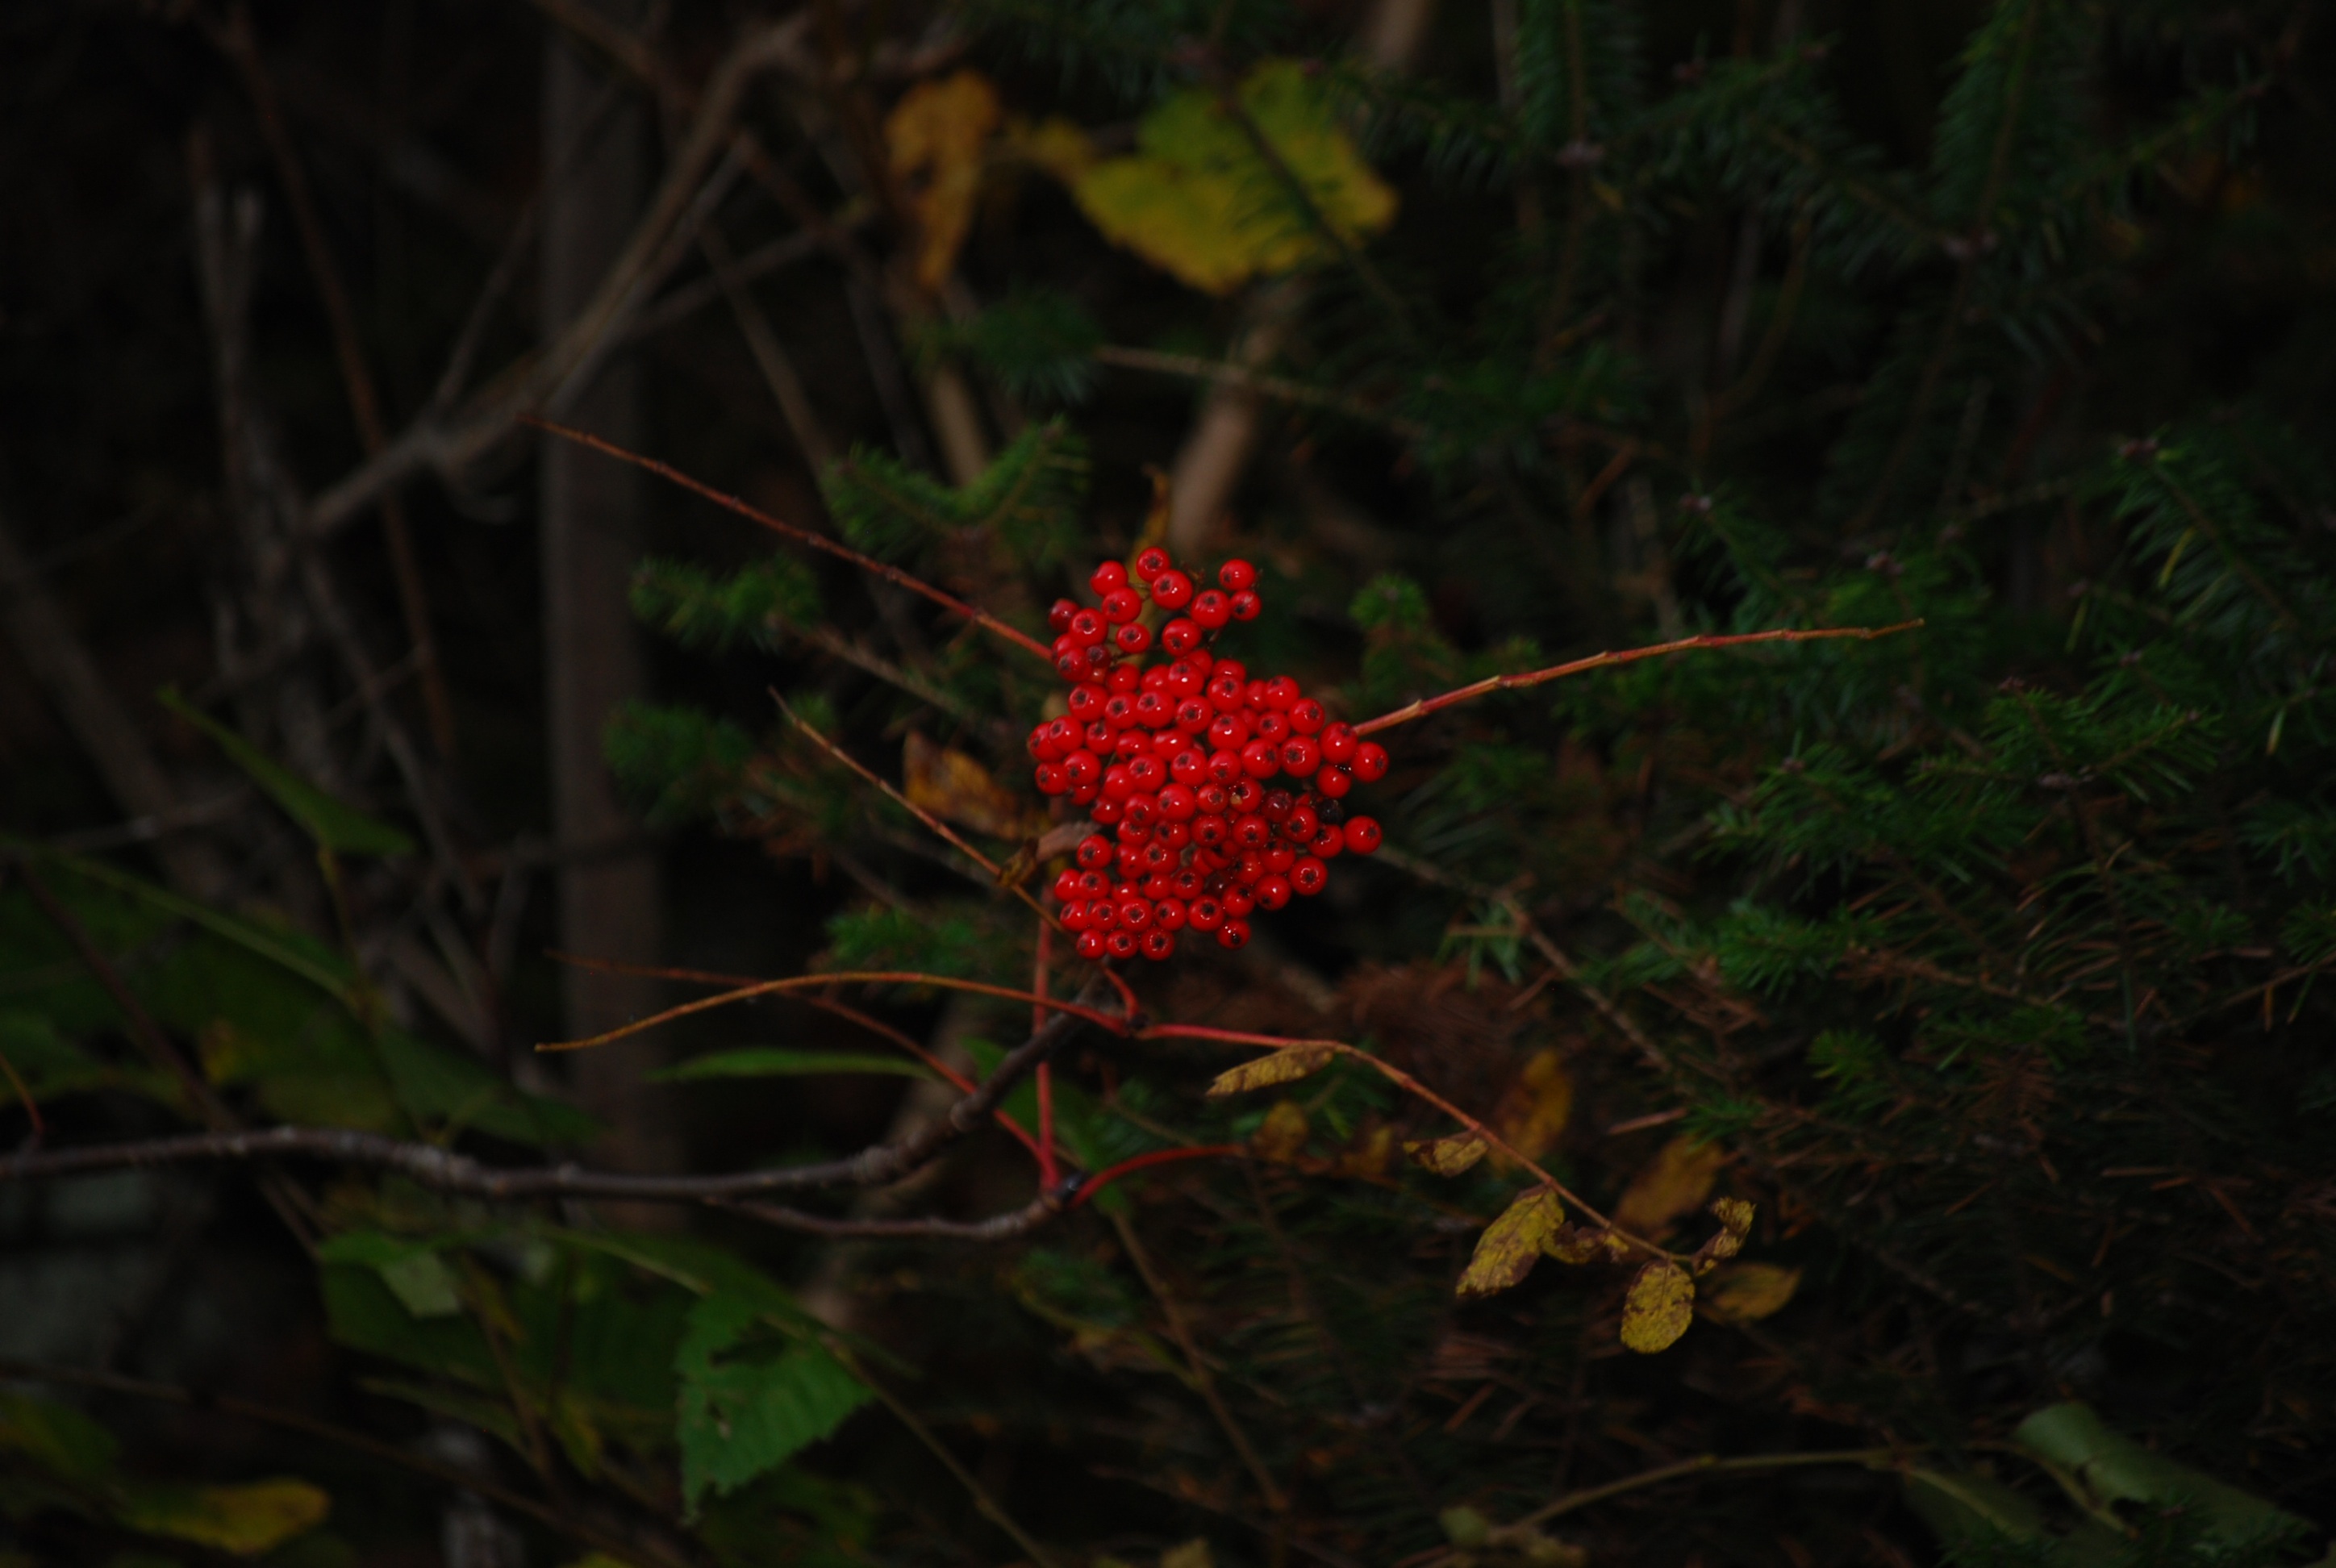
nature, forest, plant, leaf, flower, jungle, autumn, botany, flora, fauna, wildflower, shrub, rainforest, habitat, macro photography, flowering plant, natural environment, land plant